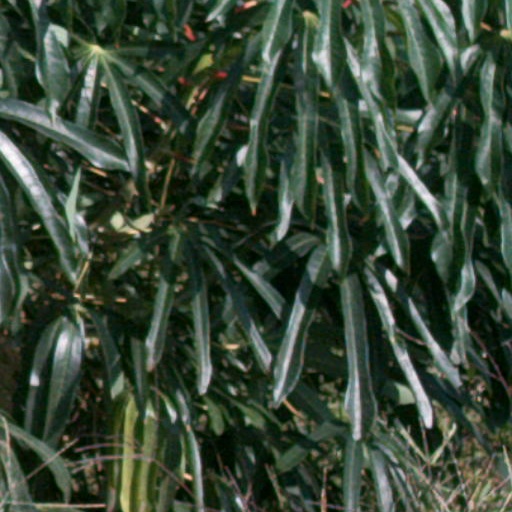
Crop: cassava